Clifford the Big Red Dog (film)

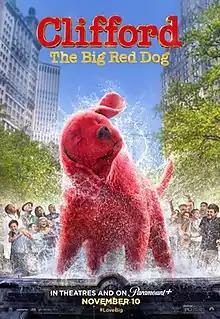
Official release poster

Clifford the Big Red Dog is a 2021 live-action animated urban fantasy comedy film directed by Walt Becker from a screenplay by Blaise Hemingway and the writing team of Jay Scherick and David Ronn, and a story by Justin Malen and Ellen Rapoport, based on the children's book series by Norman Bridwell. The film stars Jack Whitehall, Darby Camp, Tony Hale, Sienna Guillory, David Alan Grier, Russell Wong, Kenan Thompson and John Cleese.